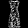
Label: Dress